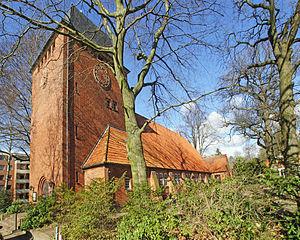
Hambourg (Fuhlsbüttel), Allemagne: Eglise dédiée a Luc